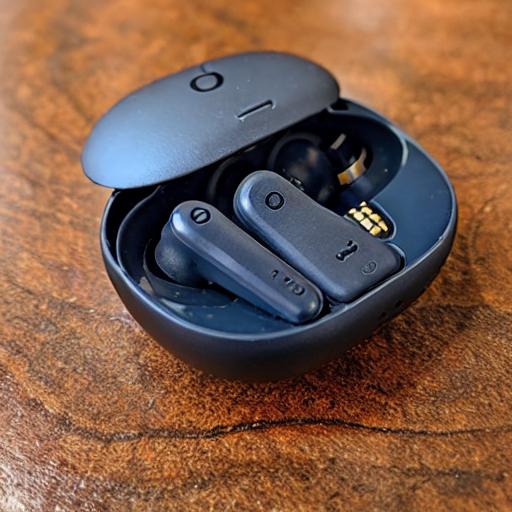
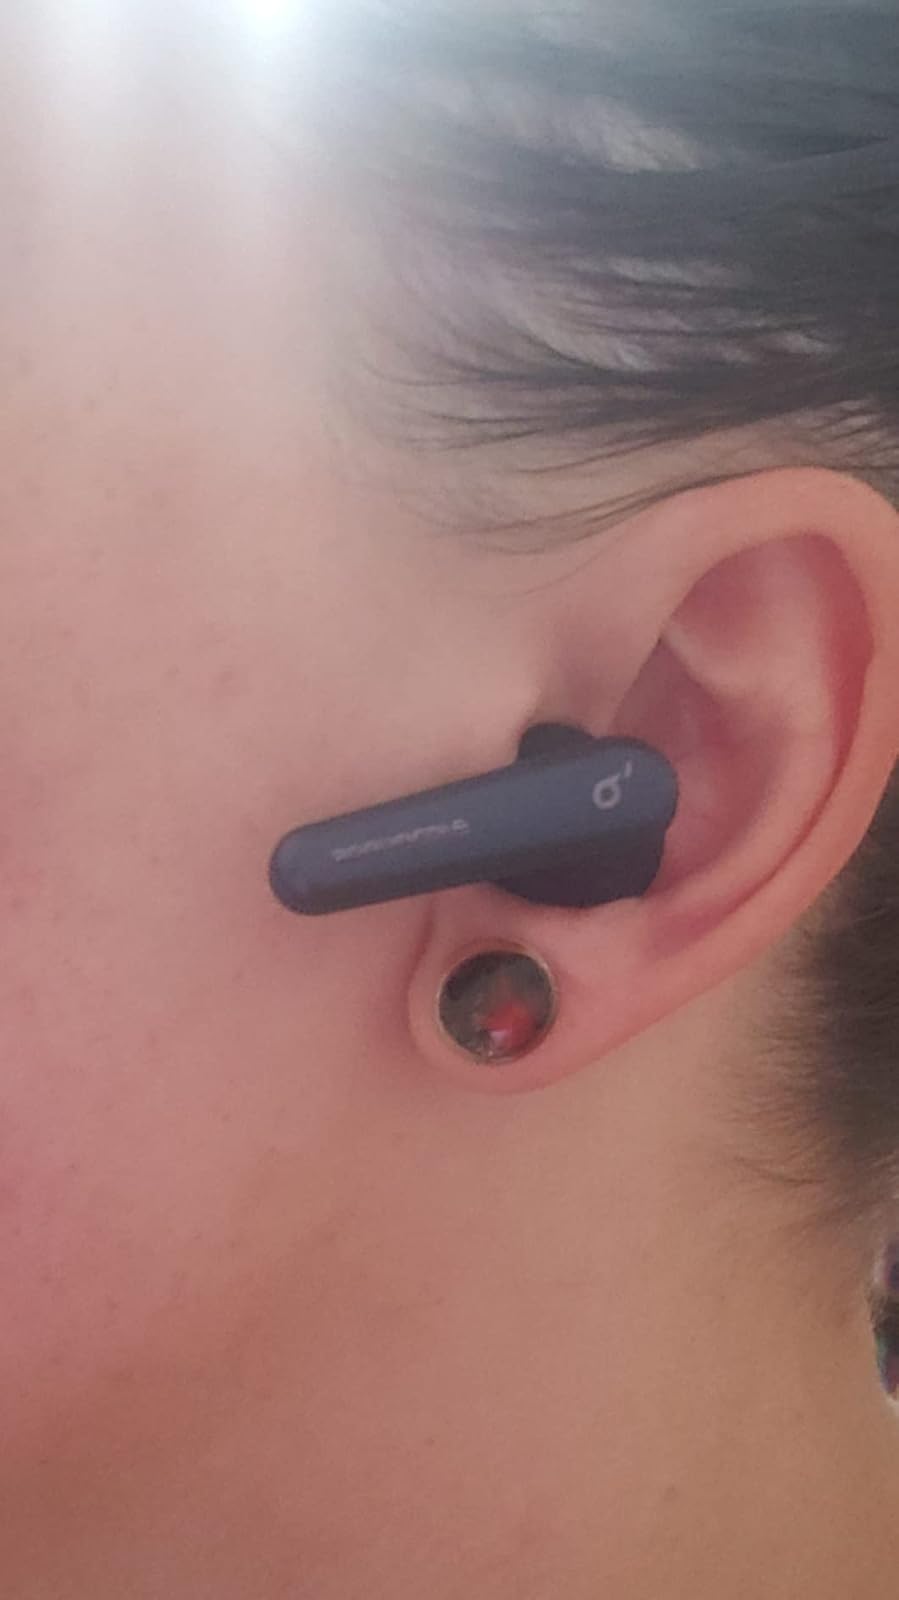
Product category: earbuds
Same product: no